Zhanna Nemtsova

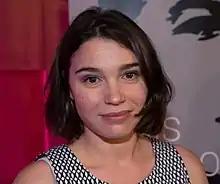
Nemtsova in 2018

Zhanna Borisovna Nemtsova (born 26 March 1984) is a Russian journalist and social activist. She is the daughter of Boris Nemtsov.